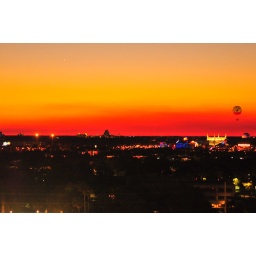
Ballon against orange sky